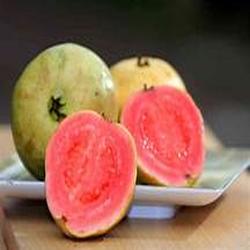
Label: Guava